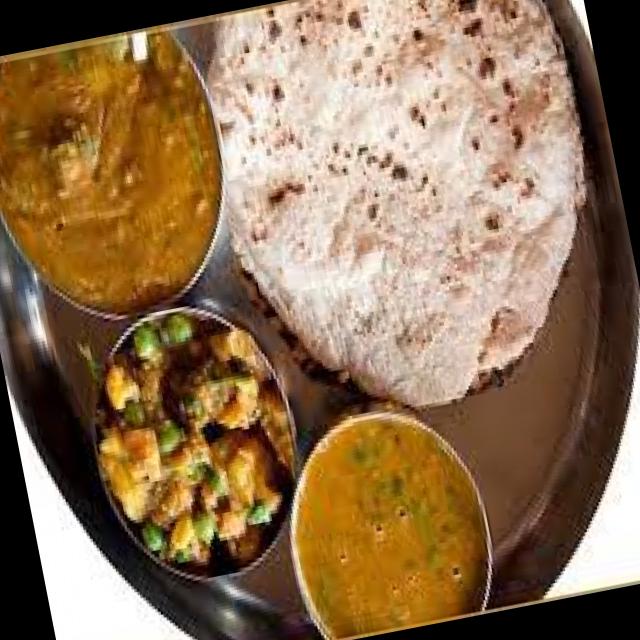
Dish: chapati